Green Chair

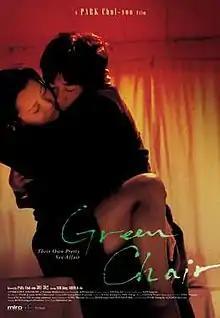
Poster to "Green Chair" (2005)

Green Chair is a South Korean film directed by Park Chul-soo, that was released in 2005. It is about an affair between an attractive thirty-two-year-old woman and a youth just short of legal majority. Interlaced with explicit scenes of love making, the movie watches the two lovers trying to come to grips with their mutual attraction, sexuality and societal disapproval.